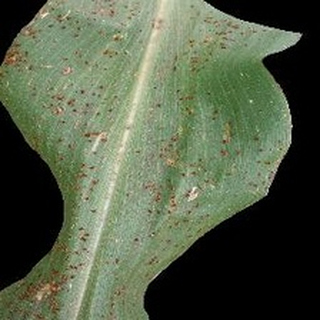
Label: corn_common_rust